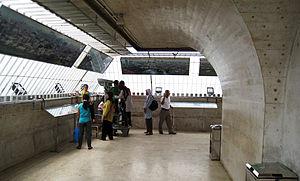
Le Monumen Nasional, abrégé en Monas, toponyme indonésien signifiant littéralement en français « monument national », est une tour de 137 mètres située à Jakarta au centre de la place Merdeka, la deuxième plus grande place publique du monde. Ce monument symbolise la lutte pour l'indépendance de l'Indonésie.